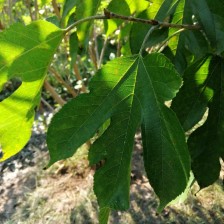
Variety: RedKing